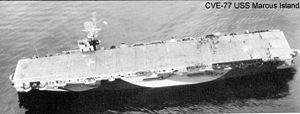
L'USS Marcus Island est un porte-avions d'escorte de classe Casablanca en service dans l'US Navy durant la Seconde Guerre mondiale.